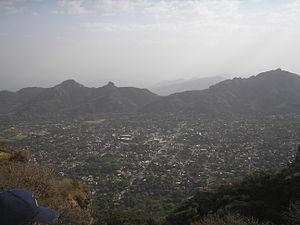
Clint Eastwood [klɪnt istwʊd], né le 31 mai 1930 à San Francisco, est un acteur, réalisateur, compositeur et producteur de cinéma américain.